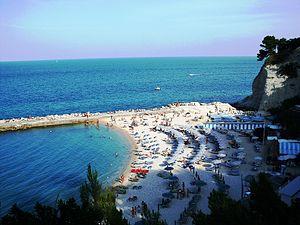
Sirolo est une commune italienne d'environ 4 100 habitants, située dans la province d'Ancône, dans la région Marches, en Italie centrale.